Cenk Uygur

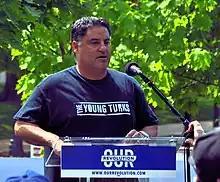
Uygur speaking at the People's Climate March in Washington, D.C., in April 2017

Uygur has supported the removal of corporate donations from the political system, and he said that "campaign finance reform" is the "only one issue" in the United States. Several Supreme Court rulings (1976, 1978, 2010) on campaign finance motivated Uygur during the Occupy Wall Street movement to launch a long-term project, a political action committee named Wolf-PAC, on October 19, 2011, in New York City. Wolf-PAC aims to lobby state legislators to pass resolutions calling for a Convention of the States under Article V of the U.S. Constitution. Its slogan is "A super-PAC to end all super-PACs". The aim of the convention would be to pass an amendment to the United States Constitution that would end corporate personhood and publicly finance all elections in the United States. , five states had passed a resolution calling for such a convention, though not all states used identical language in their convention call.